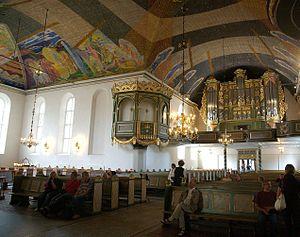
La schola grégorienne, ou schola gregoriana en latin, est un chœur liturgique auprès du diocèse, du monastères ou du centre d'études, exécutant le chant grégorien, de sorte que ce chant historique soit conservé et promu dans la liturgie vivante.
Cette page présente sous une forme graphique le vocabulaire concernant les principales parties du plan type d'une église.